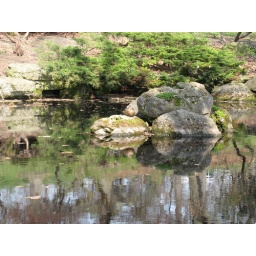
A duck over the water